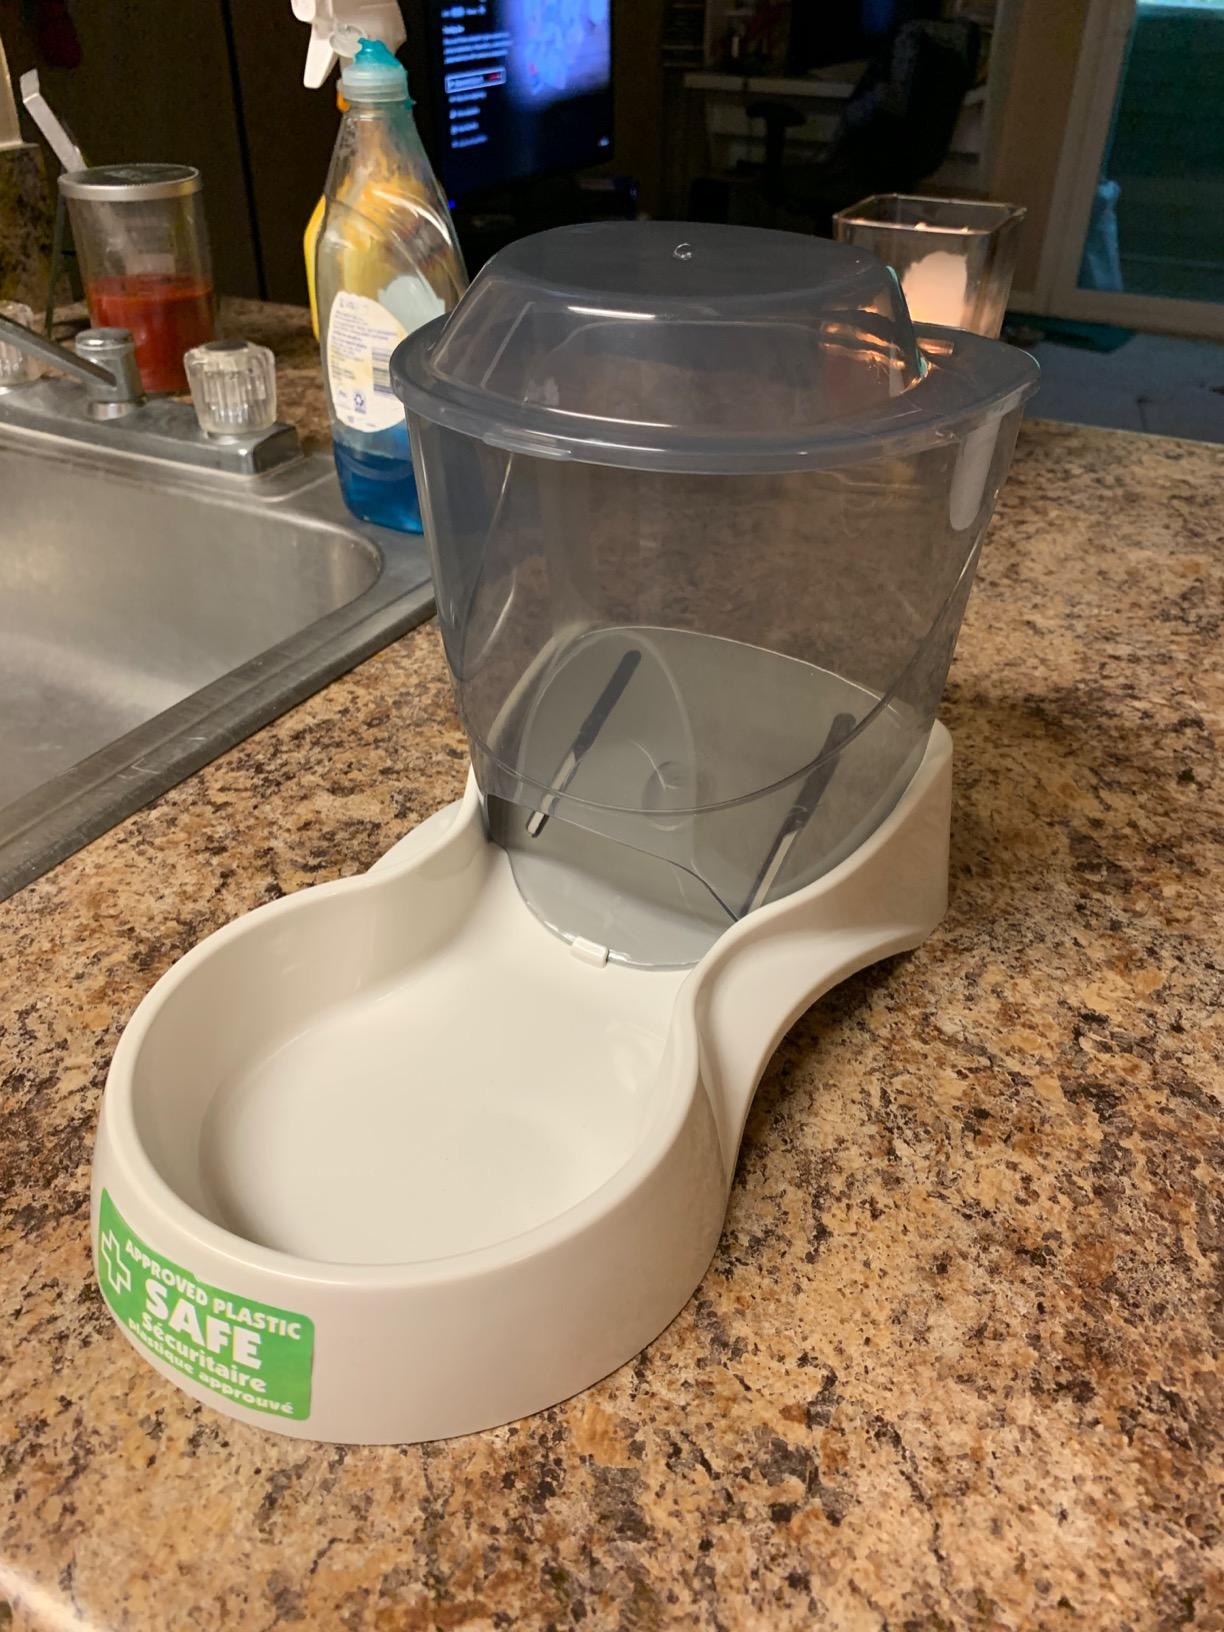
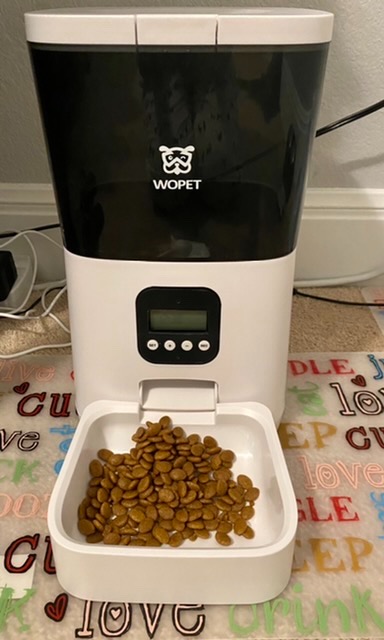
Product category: items_feeder
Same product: no